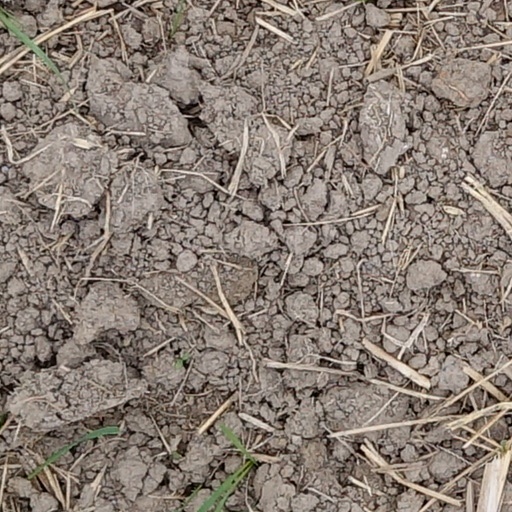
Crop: wheat